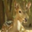
Label: deer